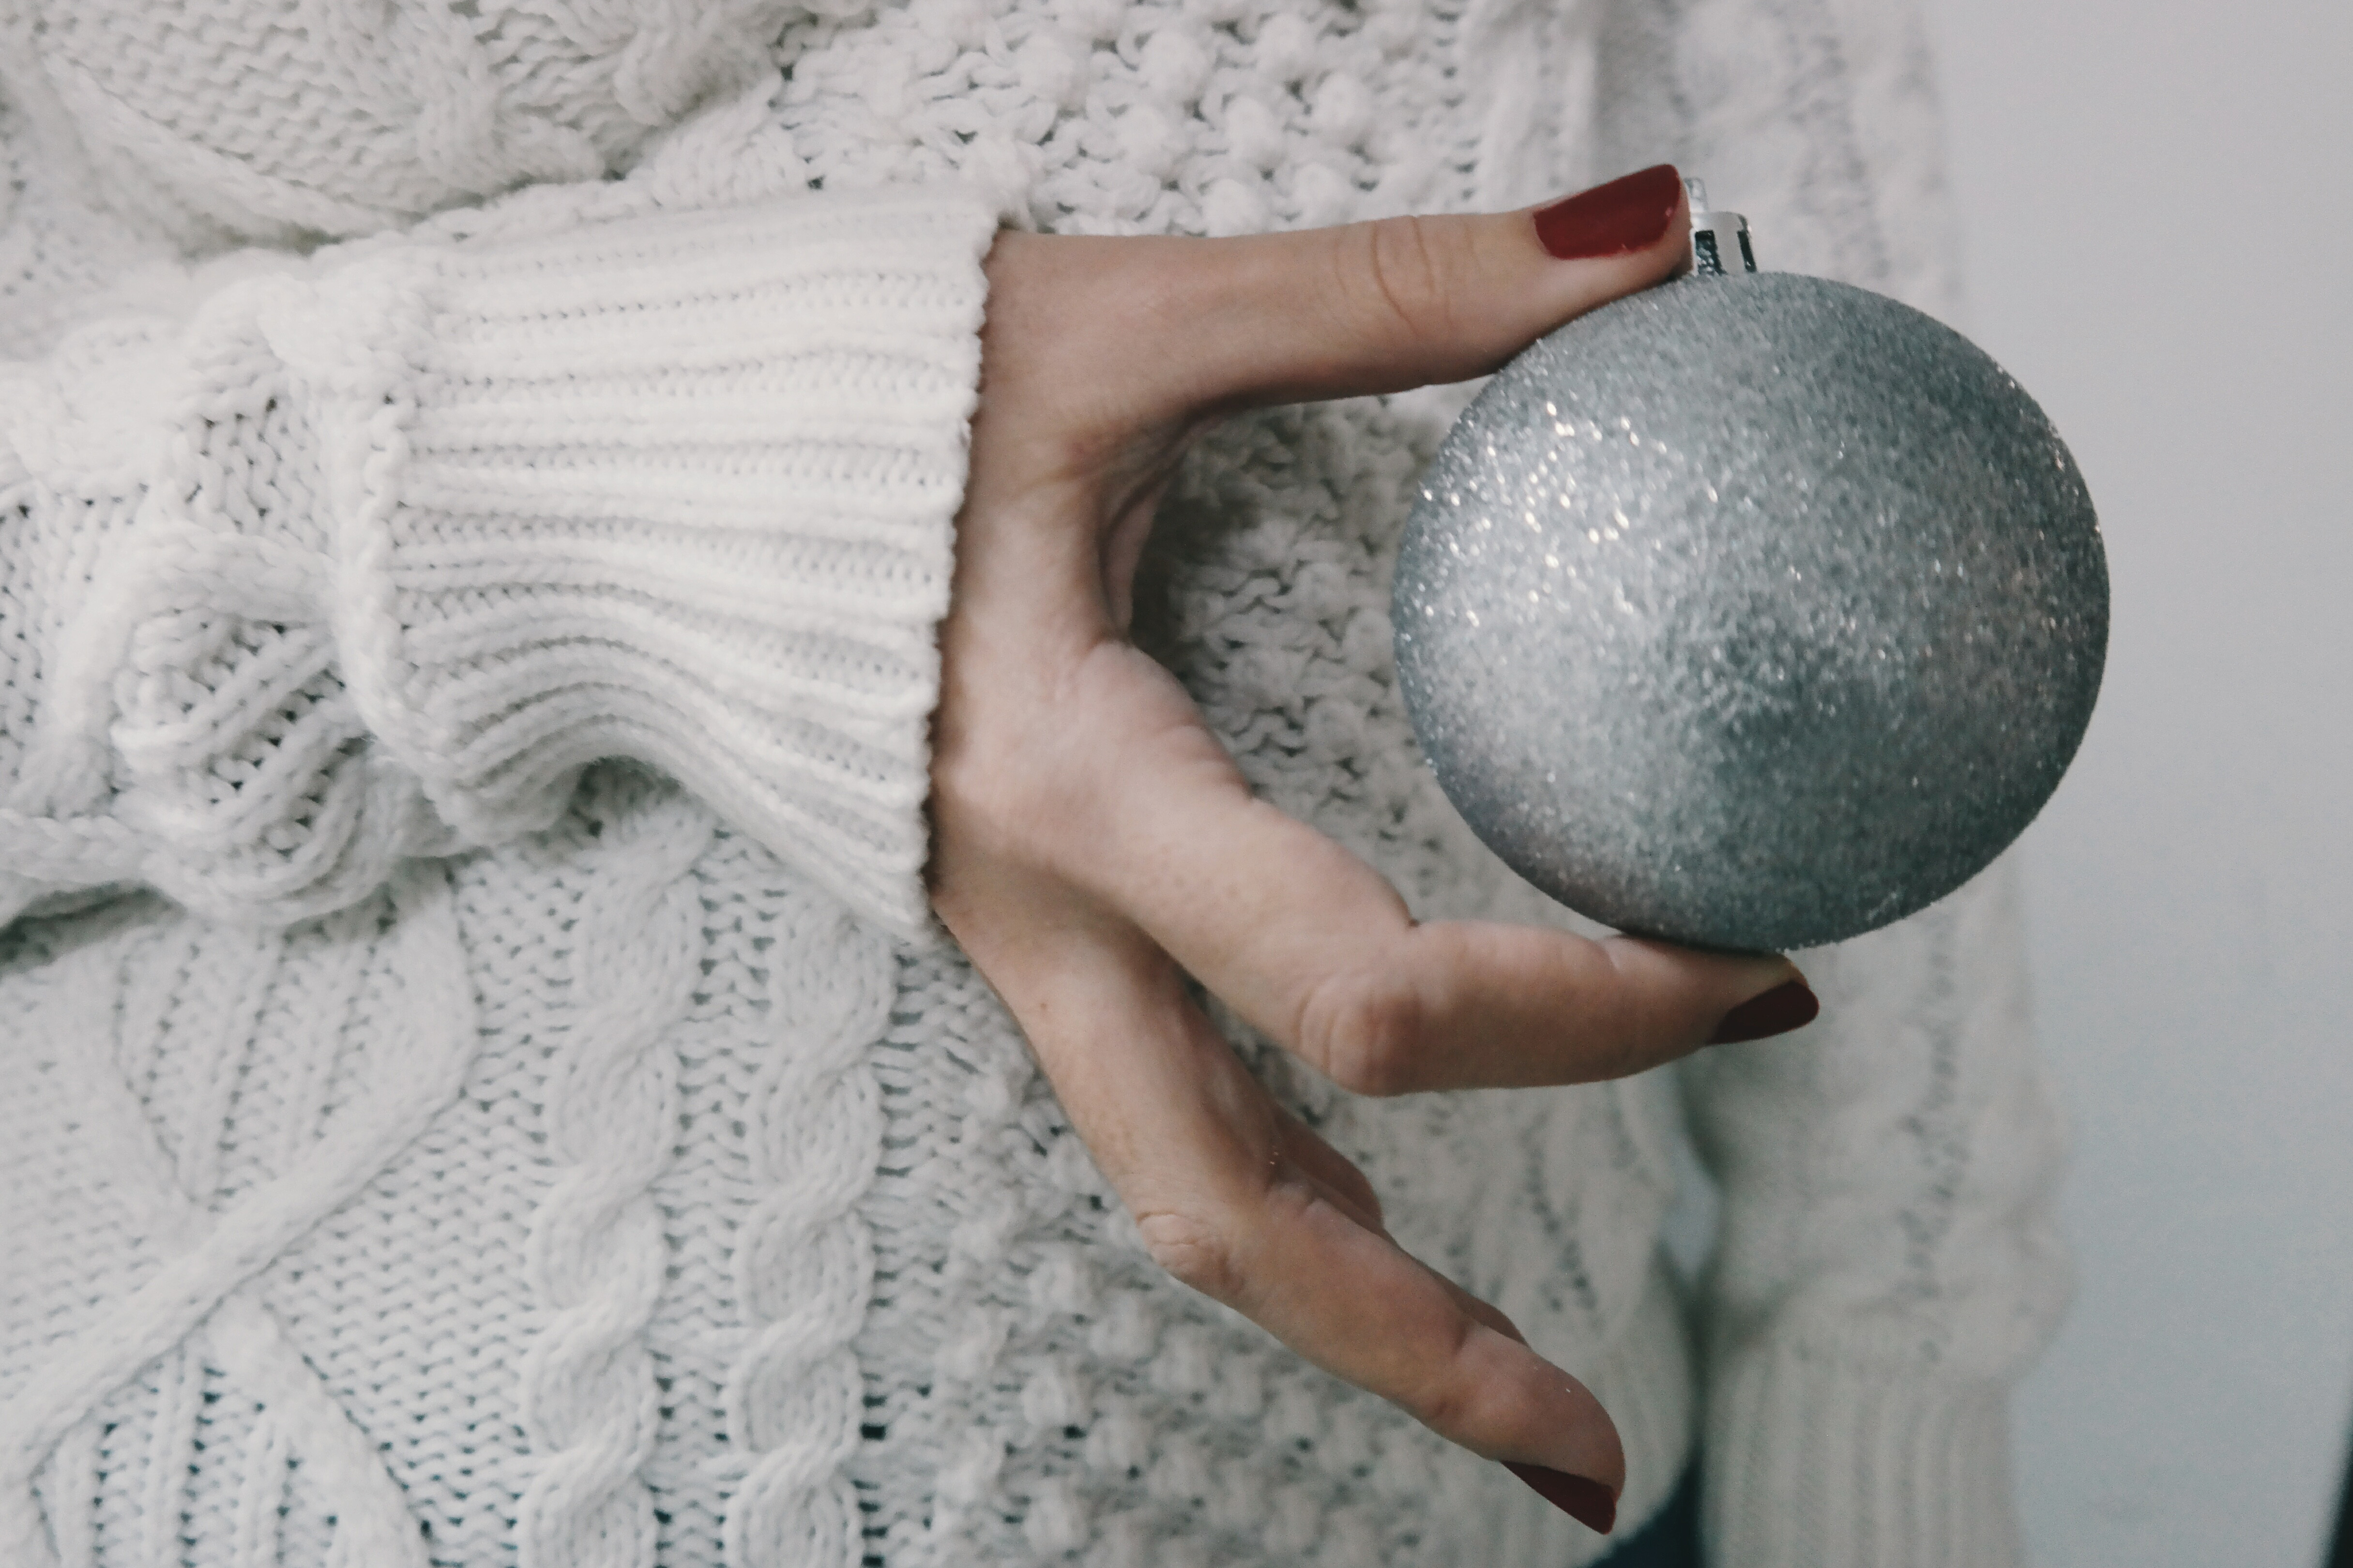
white, arm, hand, finger, lace, ball, silver